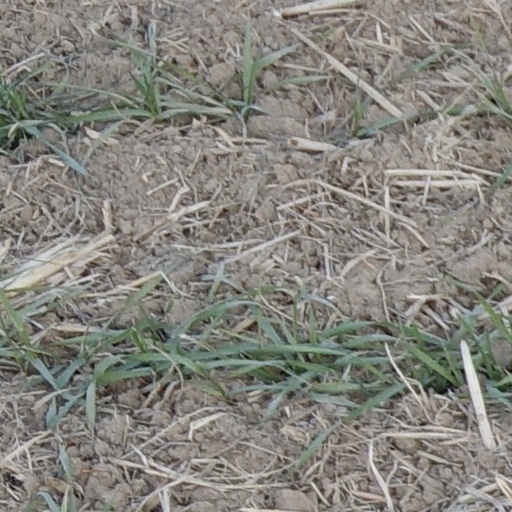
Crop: wheat